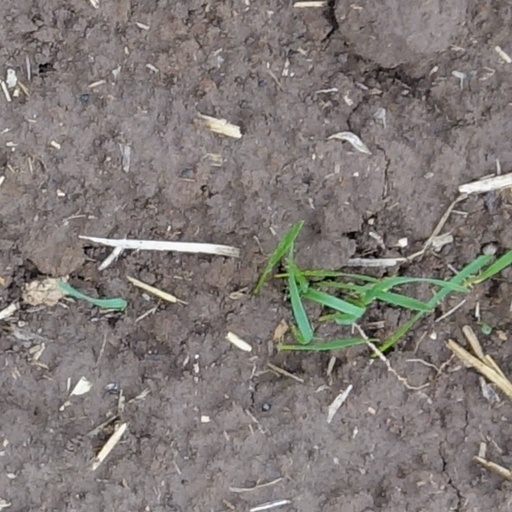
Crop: wheat